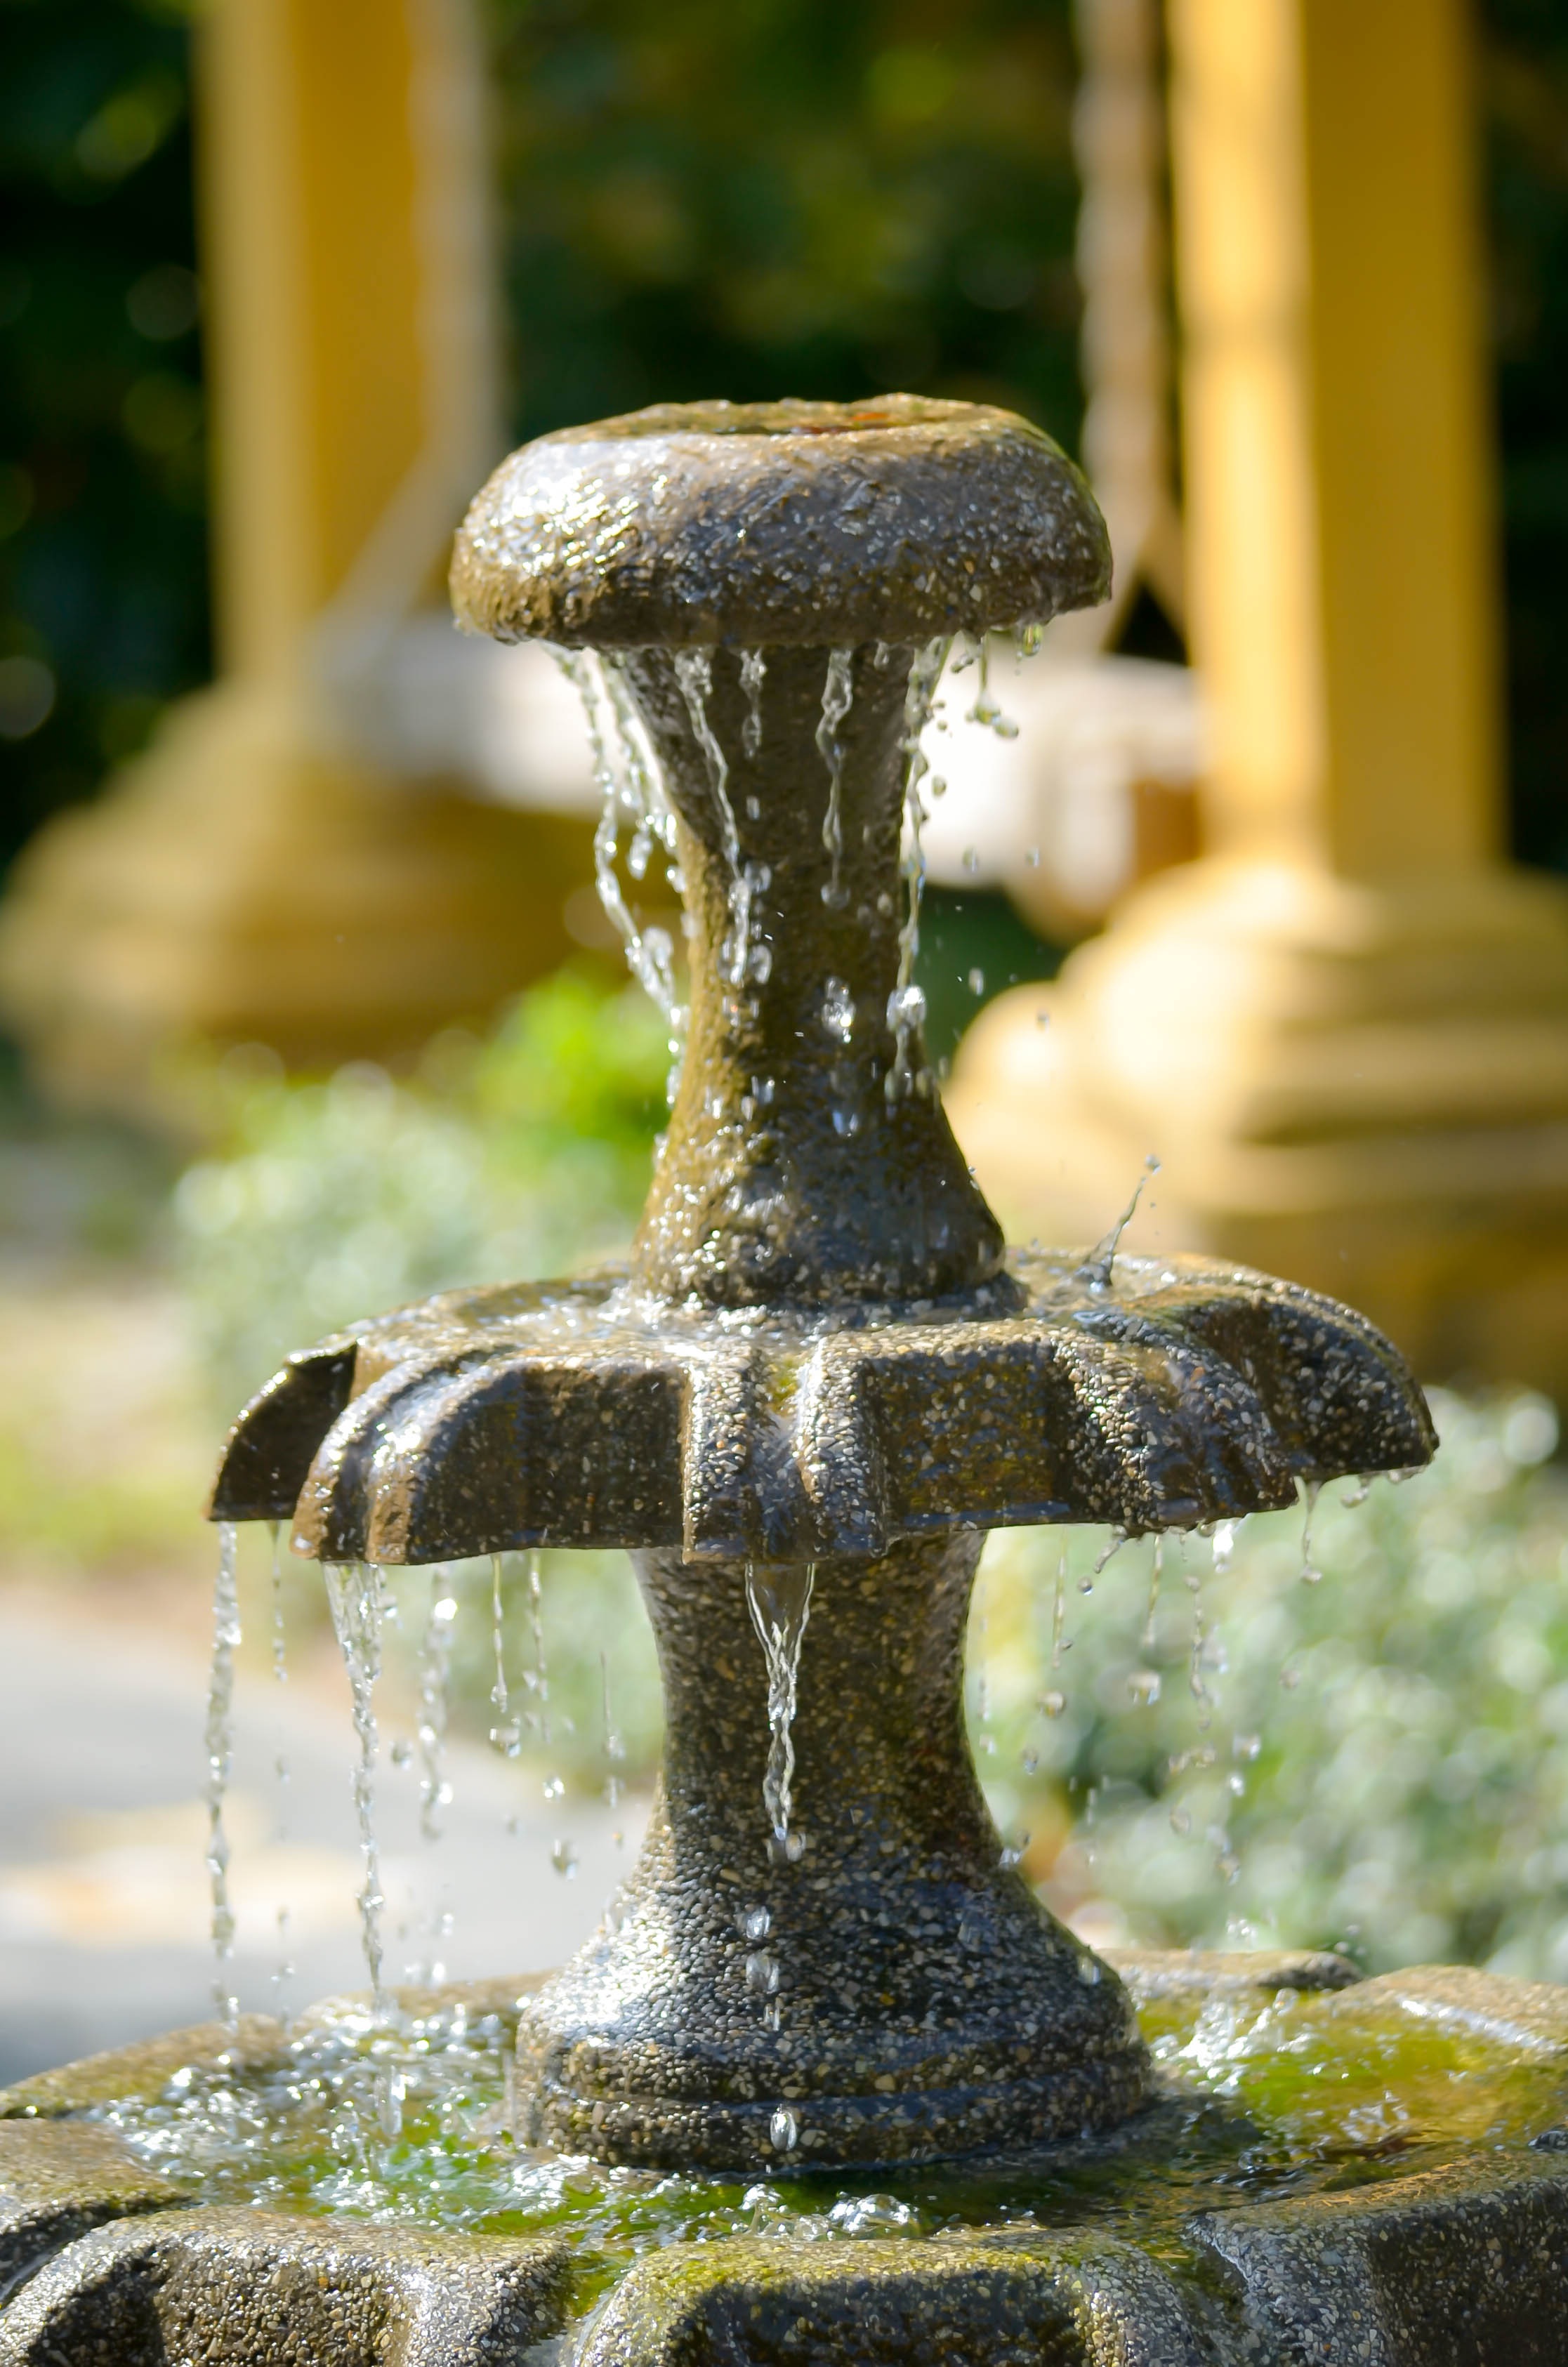
tree, water, nature, grass, architecture, plant, flower, stone, travel, statue, green, natural, park, botany, mushroom, garden, fungus, fountain, water feature